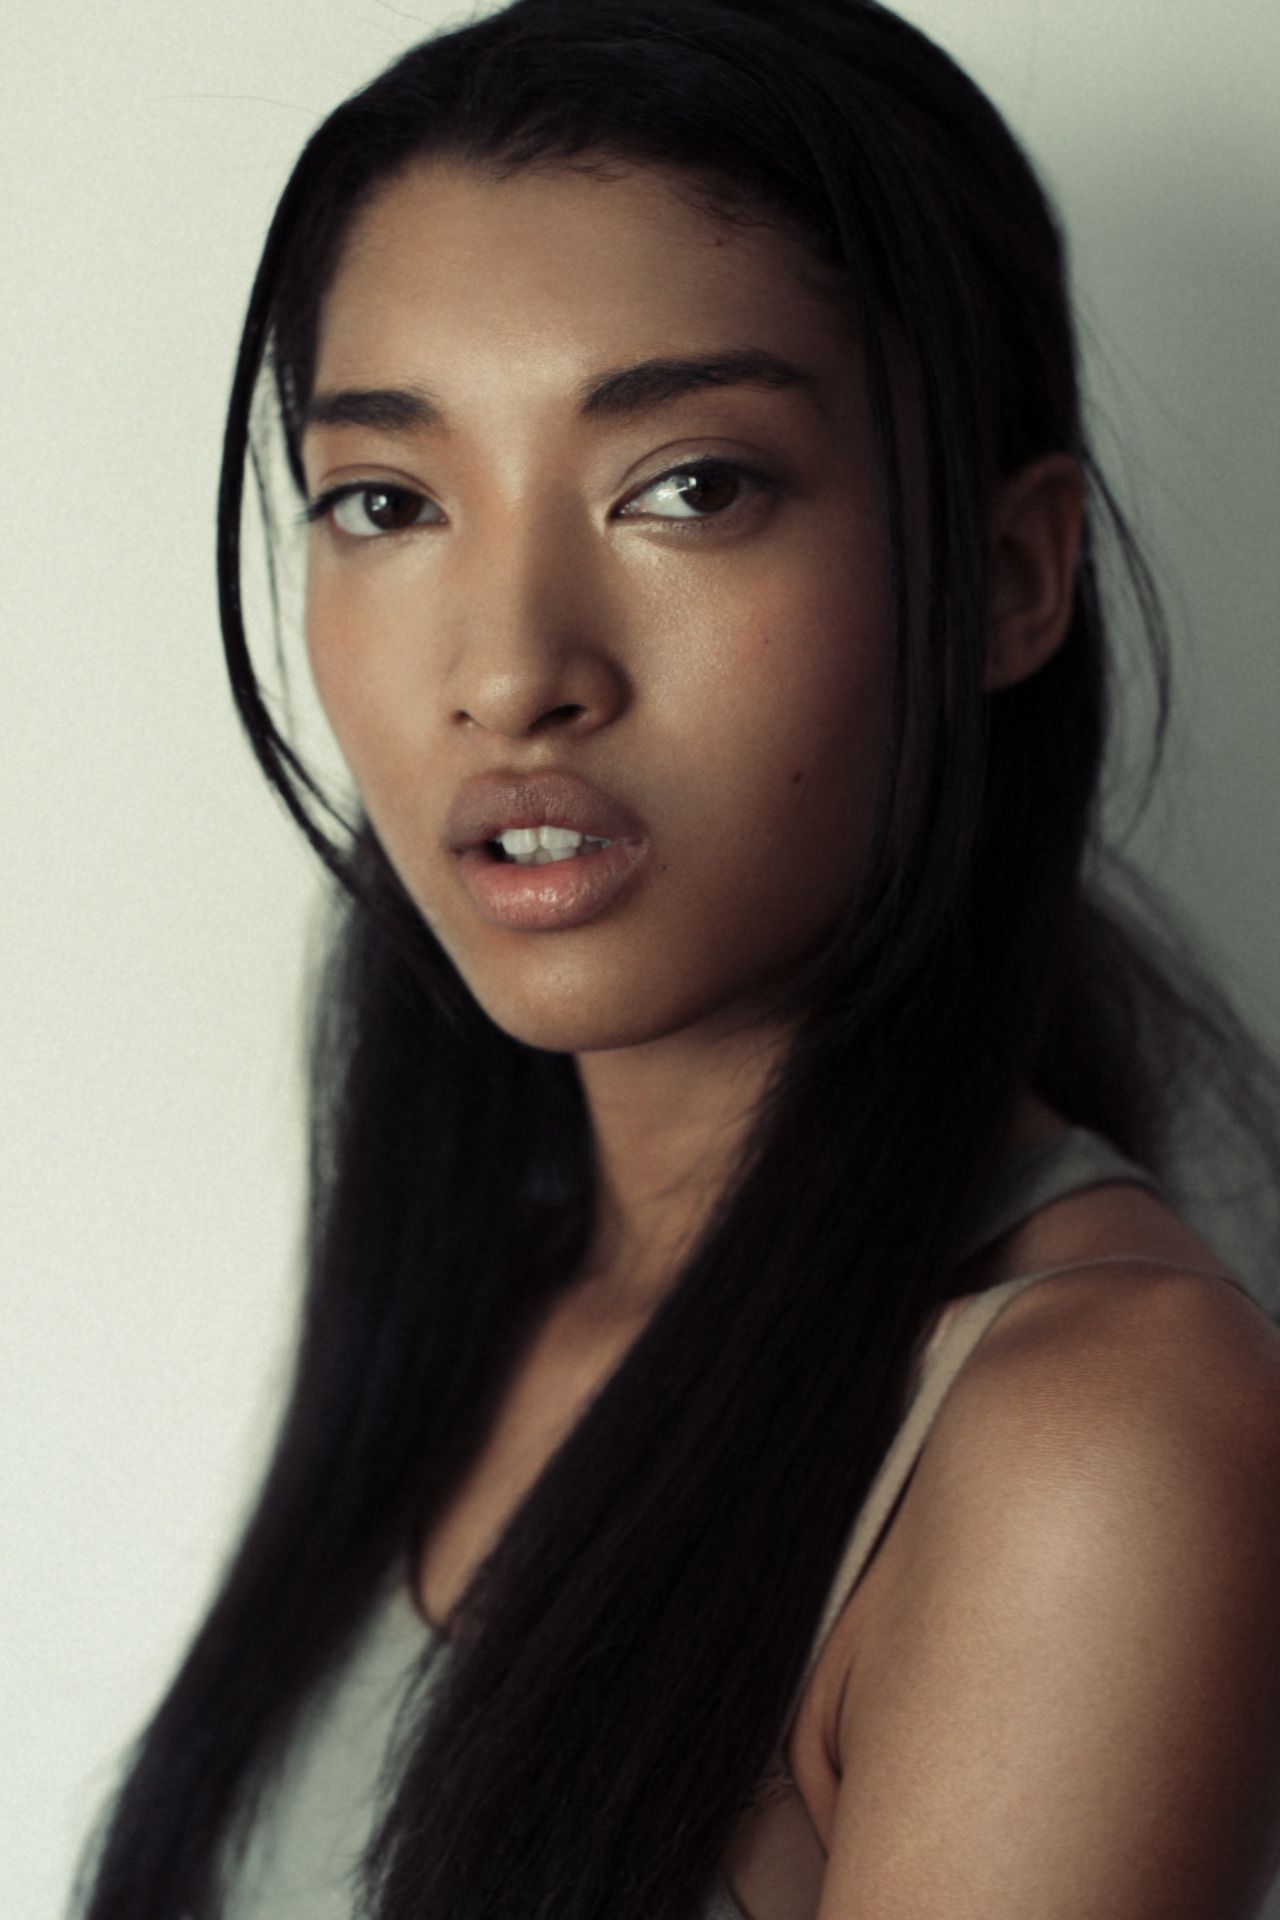
Gender: women